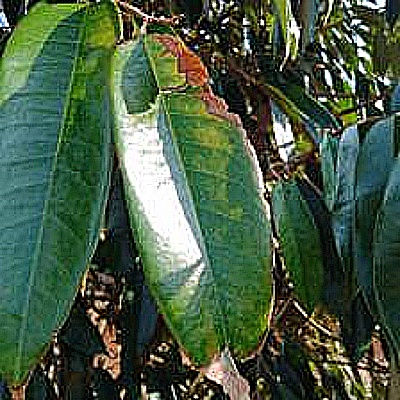
Label: Leaf_Blight